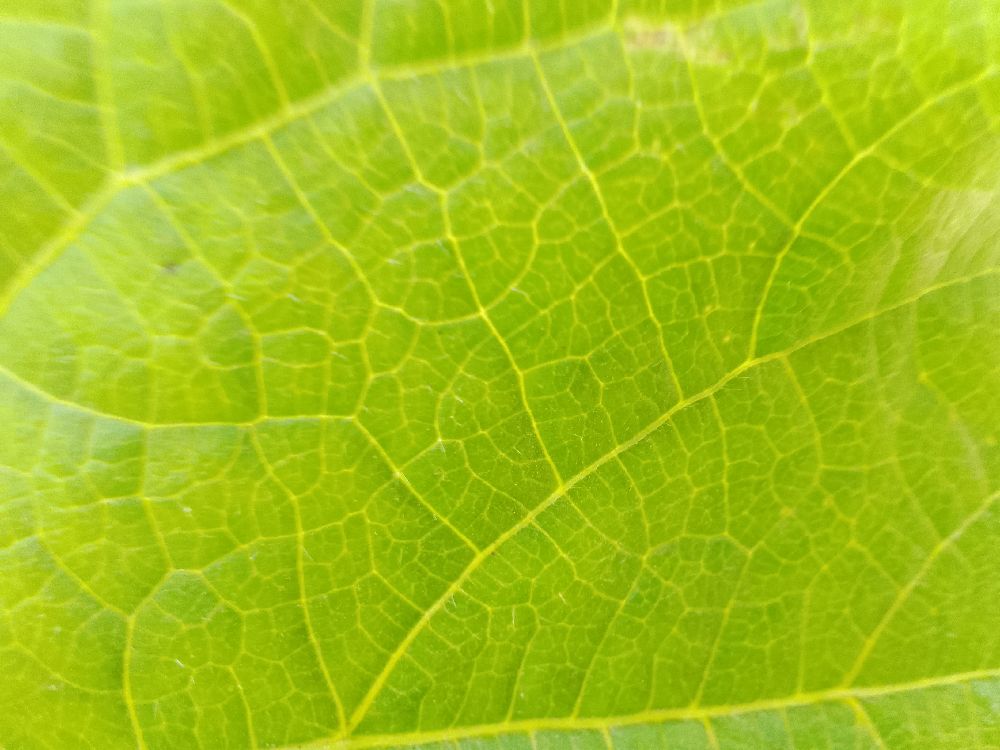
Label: healthy